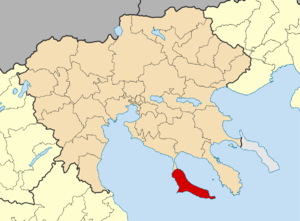
La Grèce est organisée depuis le 1ᵉʳ janvier 2011 en 13 régions et 325 dèmes.
Kassandra est un dème situé dans la périphérie de Macédoine-Centrale en Grèce. Le dème actuel est issu de la fusion en 2011 entre les dèmes de Kassandra et de Pallini, devenus des districts municipaux.